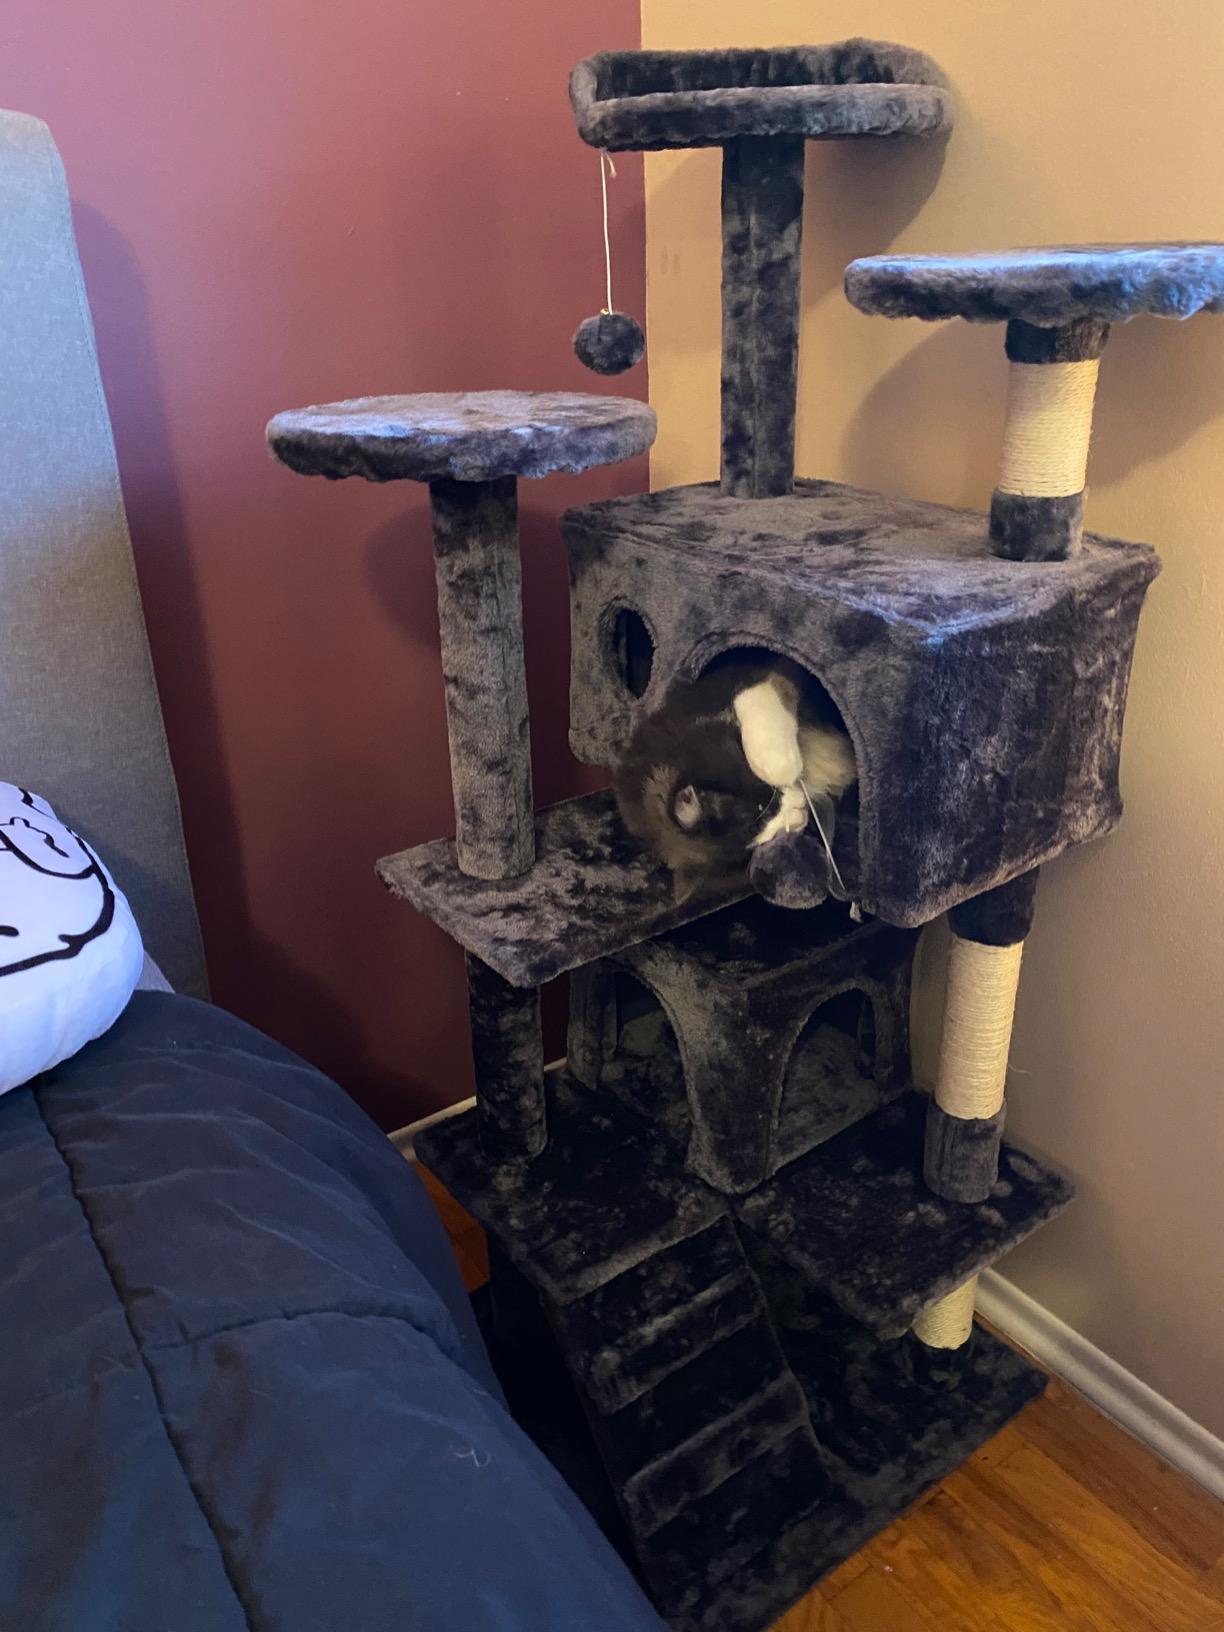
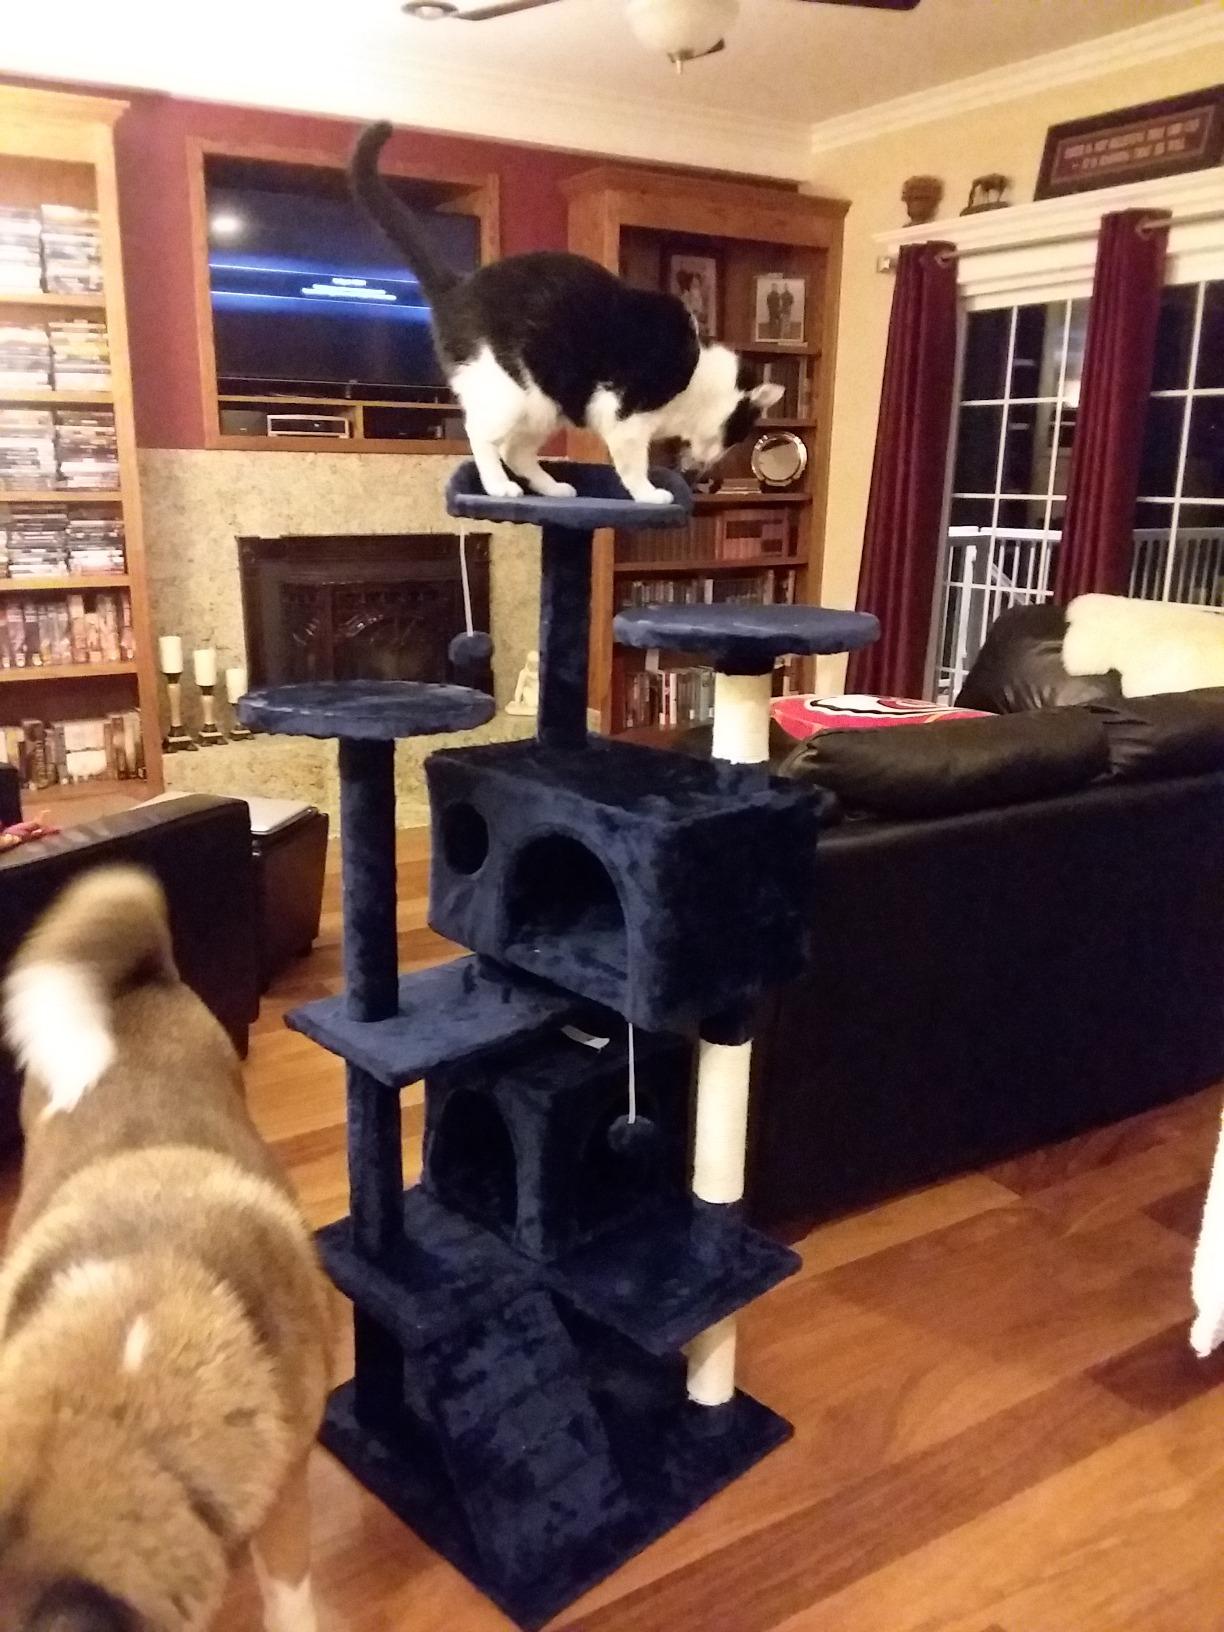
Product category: items_cat tree
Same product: no